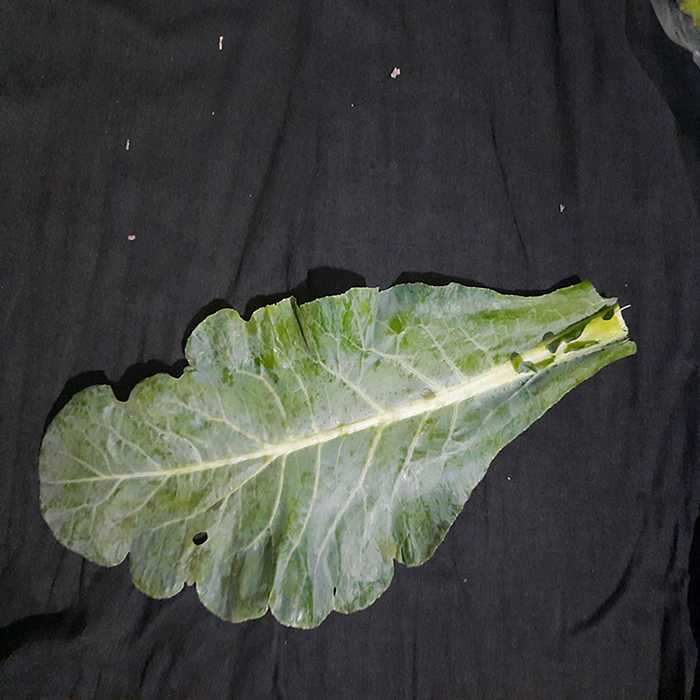
Plant: Cauliflower
Label: Fresh leaf